Color wheel

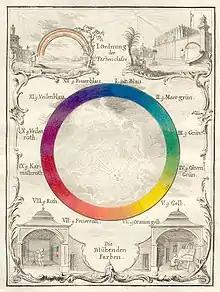
Ignaz Schiffermüller, Versuch eines Farbensystems (Vienna, 1772), plate I. Color wheels can be used to create pleasing color schemes.

There is no straight-line relationship between colors mixed in pigment, which vary from medium to medium. With a psychophysical color circle, however, the resulting hue of any mixture of two colored light sources can be determined simply by the relative brightness and wavelength of the two lights. A similar calculation cannot be performed with two paints. As such, a painter's color wheel is indicative rather than predictive, being used to compare existing colors rather than calculate exact colors of mixtures. Because of differences relating to the medium, different color wheels can be created according to the type of paint or other medium used, and many artists make their own individual color wheels. These often contain only blocks of color rather than the gradation between tones that is characteristic of the color circle.